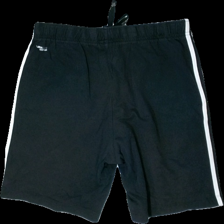
View: back
Type: Shorts
Category: Men
Brand: Adidas
Colors: Black, White
Material: 84% Cotton 16% Polyester
Pattern: Logo print
Cut: Regular
Season: All
Price range: <50
Recommended usage: Export